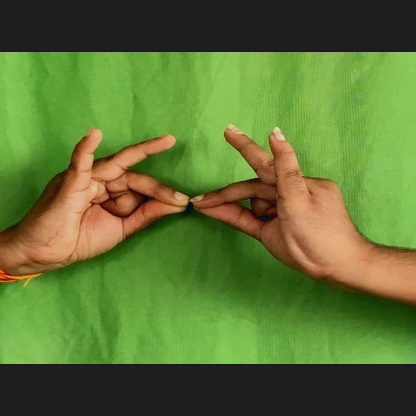
Mudra: Sakata